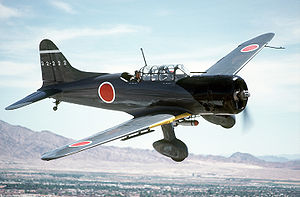
Replika
Replika af det japanske bombefly Aichi D3A fra oprindeligt 2. verdenskrig under flyopvisning i 1980'erne.
Replika er en nøjagtig kopi eller model af en anden genstand. Indenfor kunst, også en replik, et kunstværk udført af kunstneren selv eller under dennes opsyn.